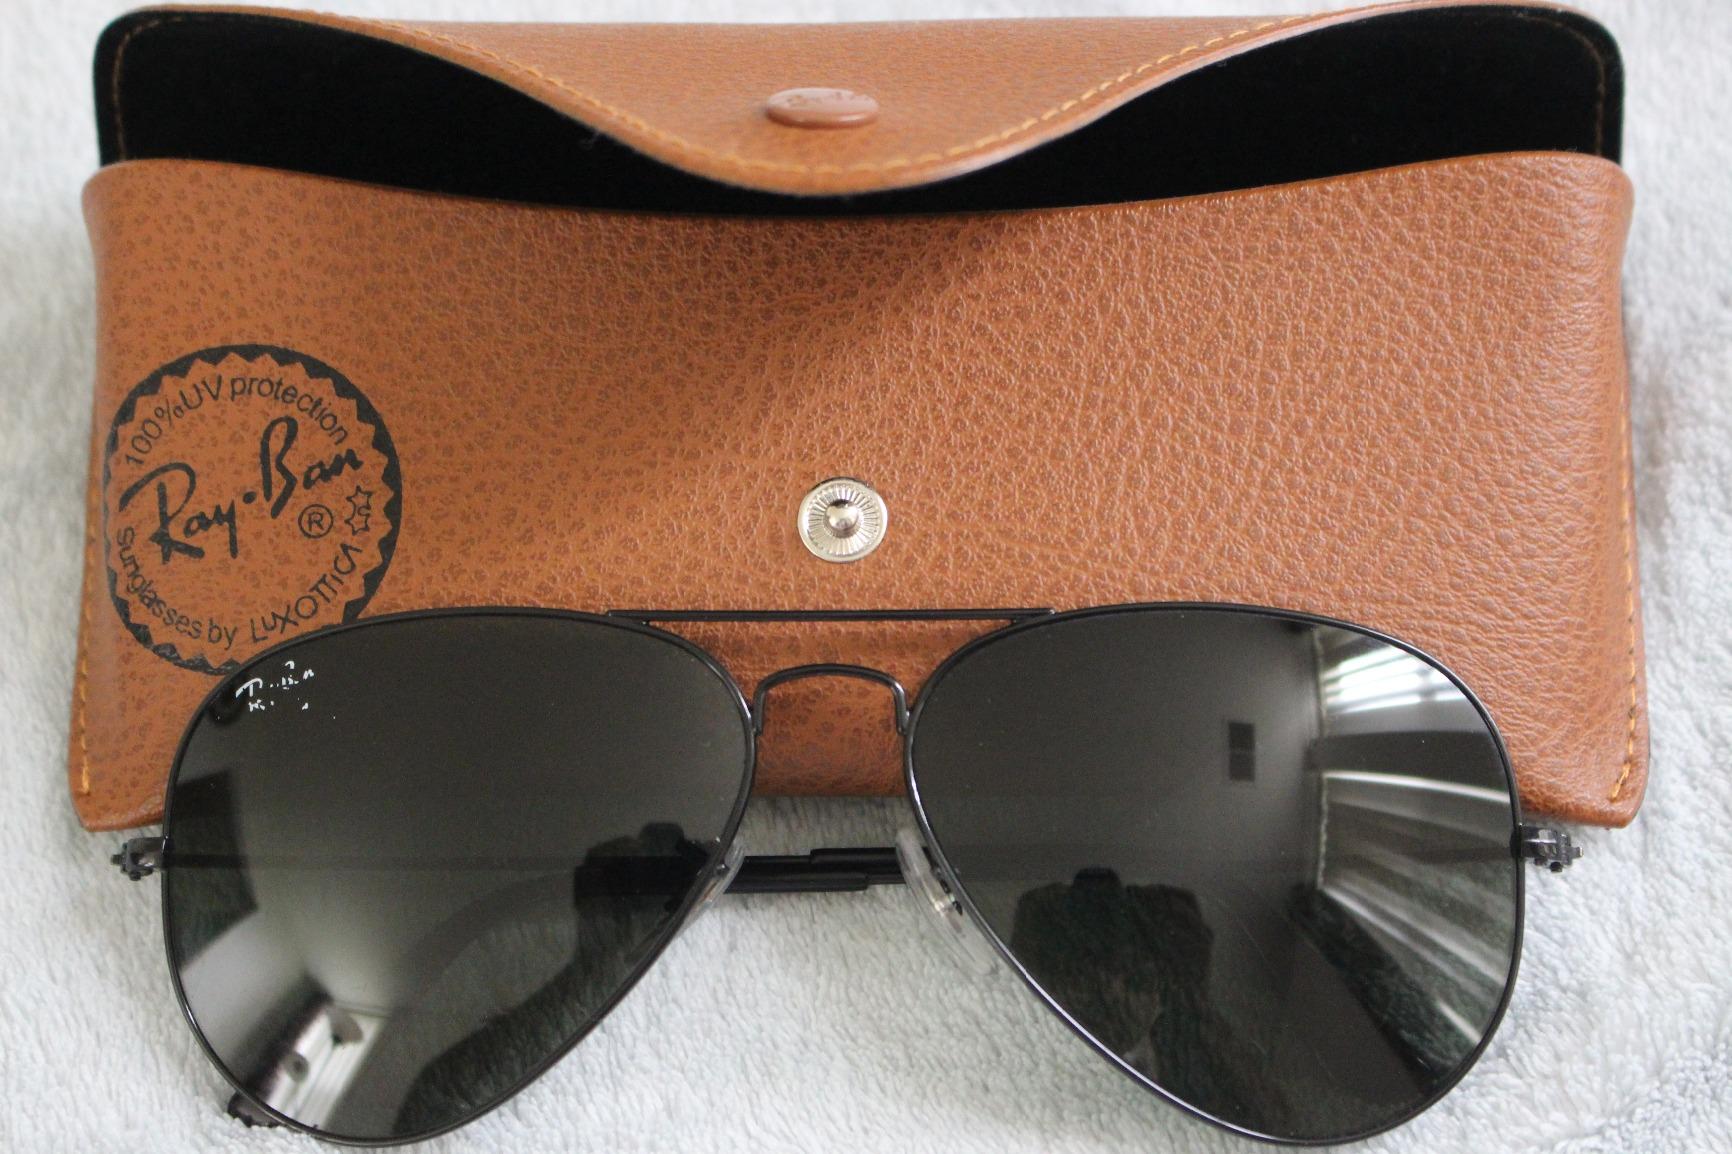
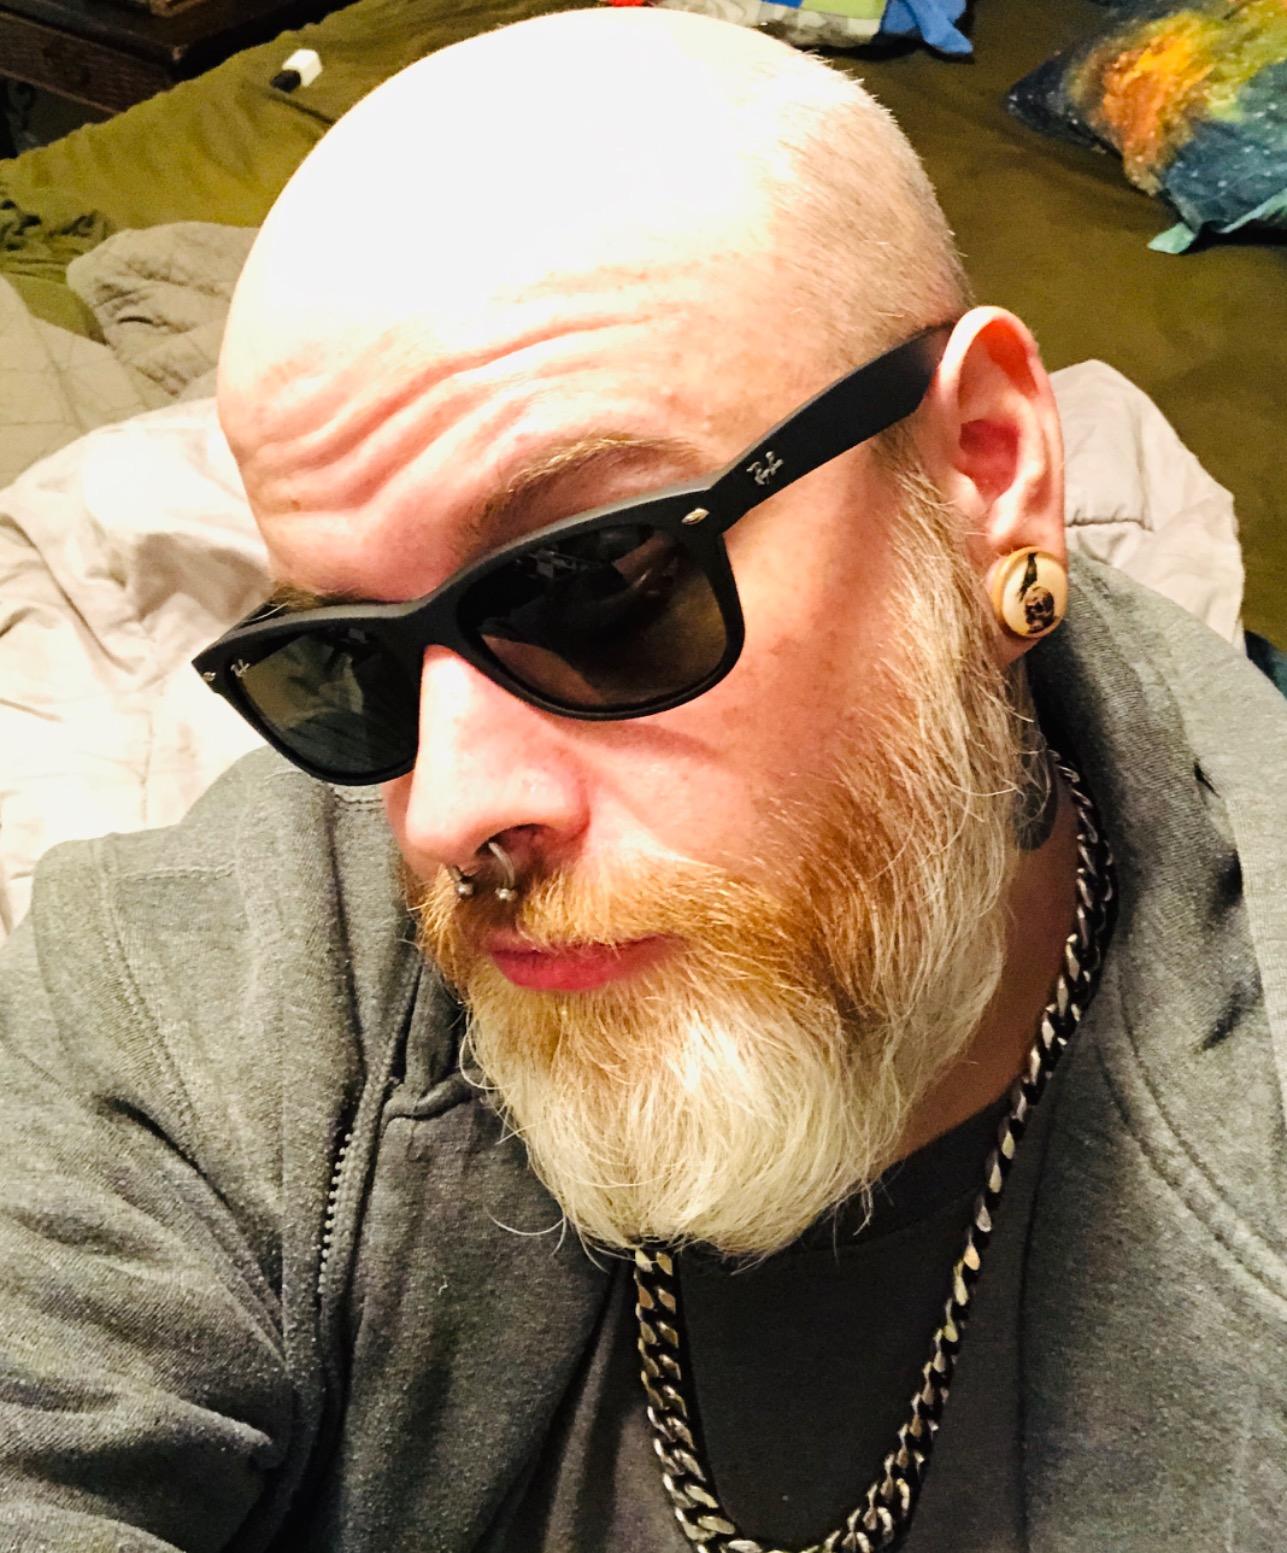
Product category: accessories_sunglasses
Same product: no